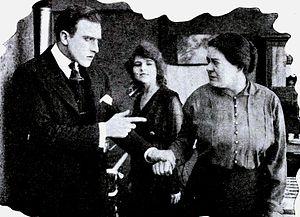
Marguerite Olive Nichols, née le 3 août 1891 à Los Angeles aux États-Unis, est une actrice américaine du cinéma muet, de 1915 à 1918. Elle épouse Hal Roach, un producteur de cinéma, réalisateur, et scénariste américain. Elle meurt d'une pneumonie, à Los Angeles, le 17 mars 1941. Sa sœur était l'actrice Norma Nichols.